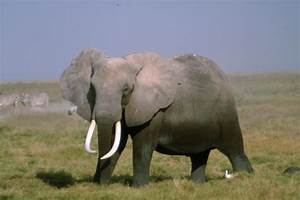
Label: elephant